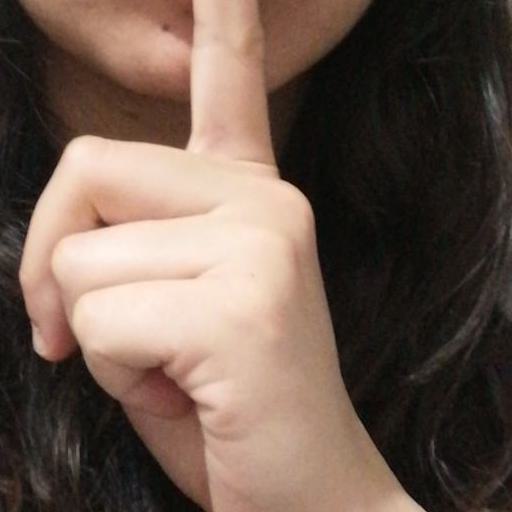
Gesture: mute